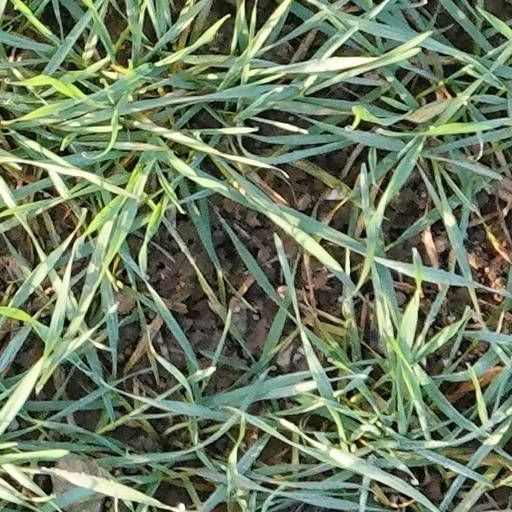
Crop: wheat